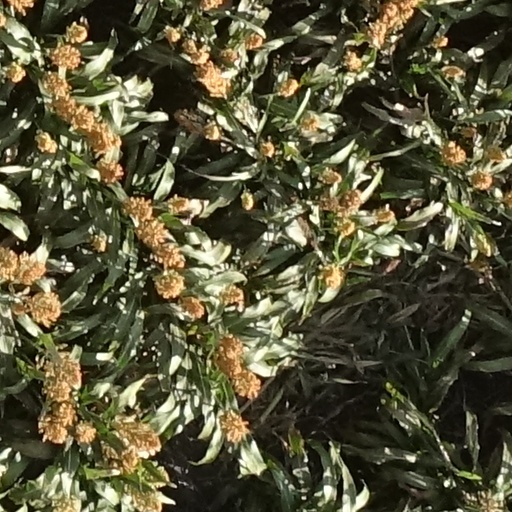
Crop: sorghum